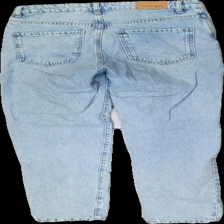
View: back
Type: Jeans
Category: Ladies
Brand: Gina Tricot
Colors: Blue
Material: 100% Cotton
Cut: Regular
Size: S
Trend: Denim
Damage: stains
Damage location: top right
Price range: <50
Recommended usage: Recycle
Description: Blue ripped jeans